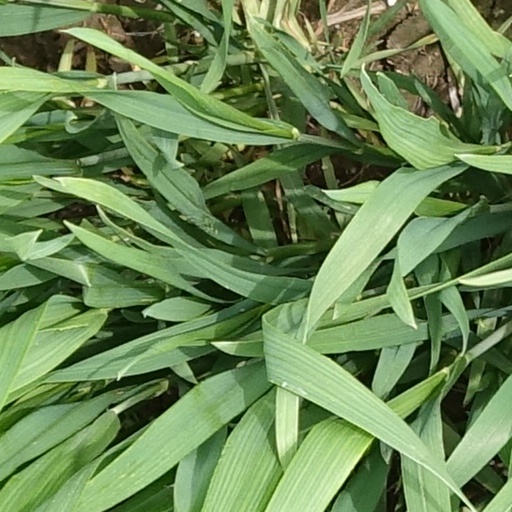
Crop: wheat